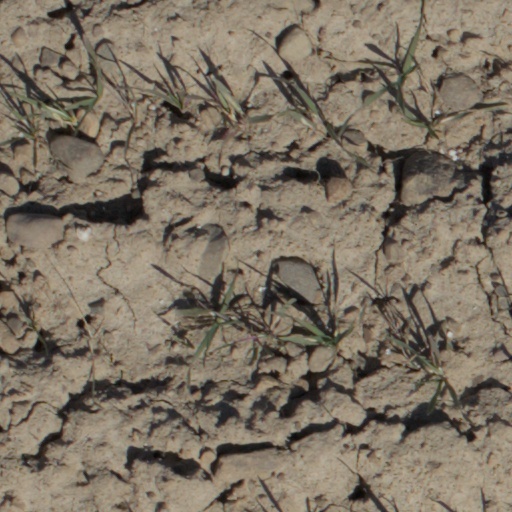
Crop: wheat